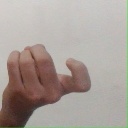
अक्षर: ज